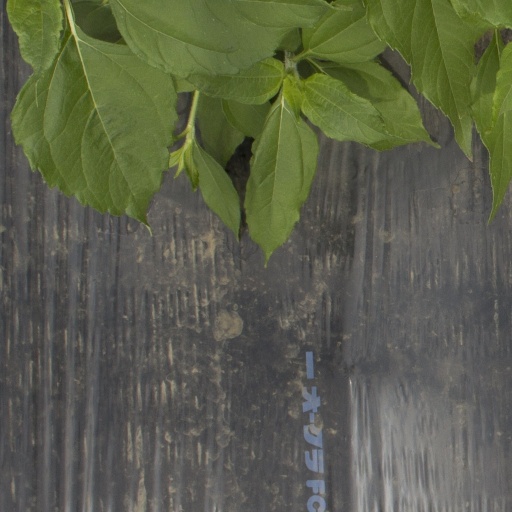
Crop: Jerusalem artichoke